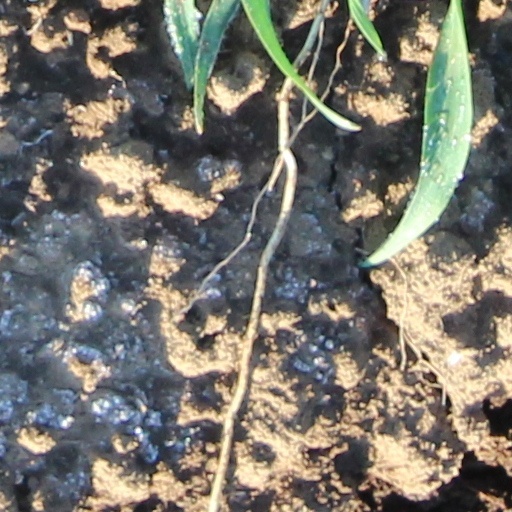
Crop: wheat